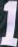
Number: 1